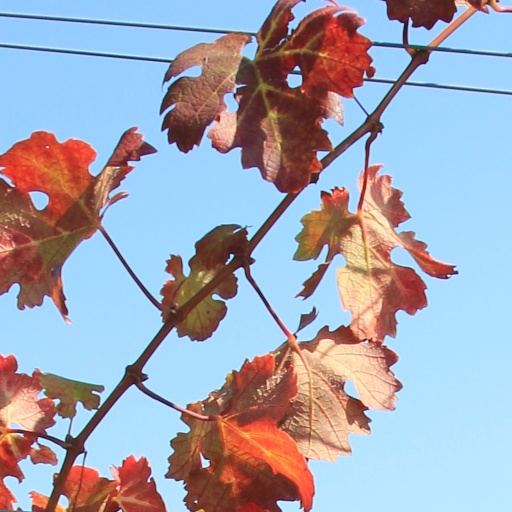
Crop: grape